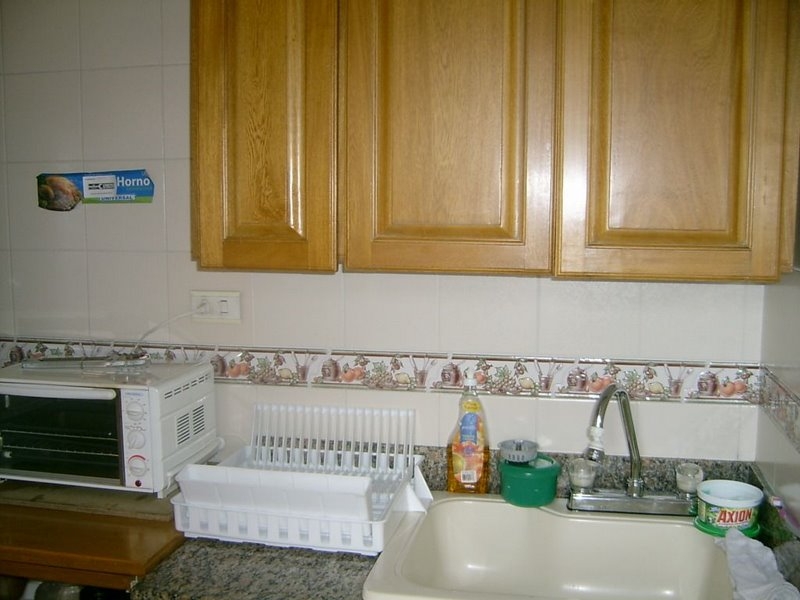
Room type: kitchen